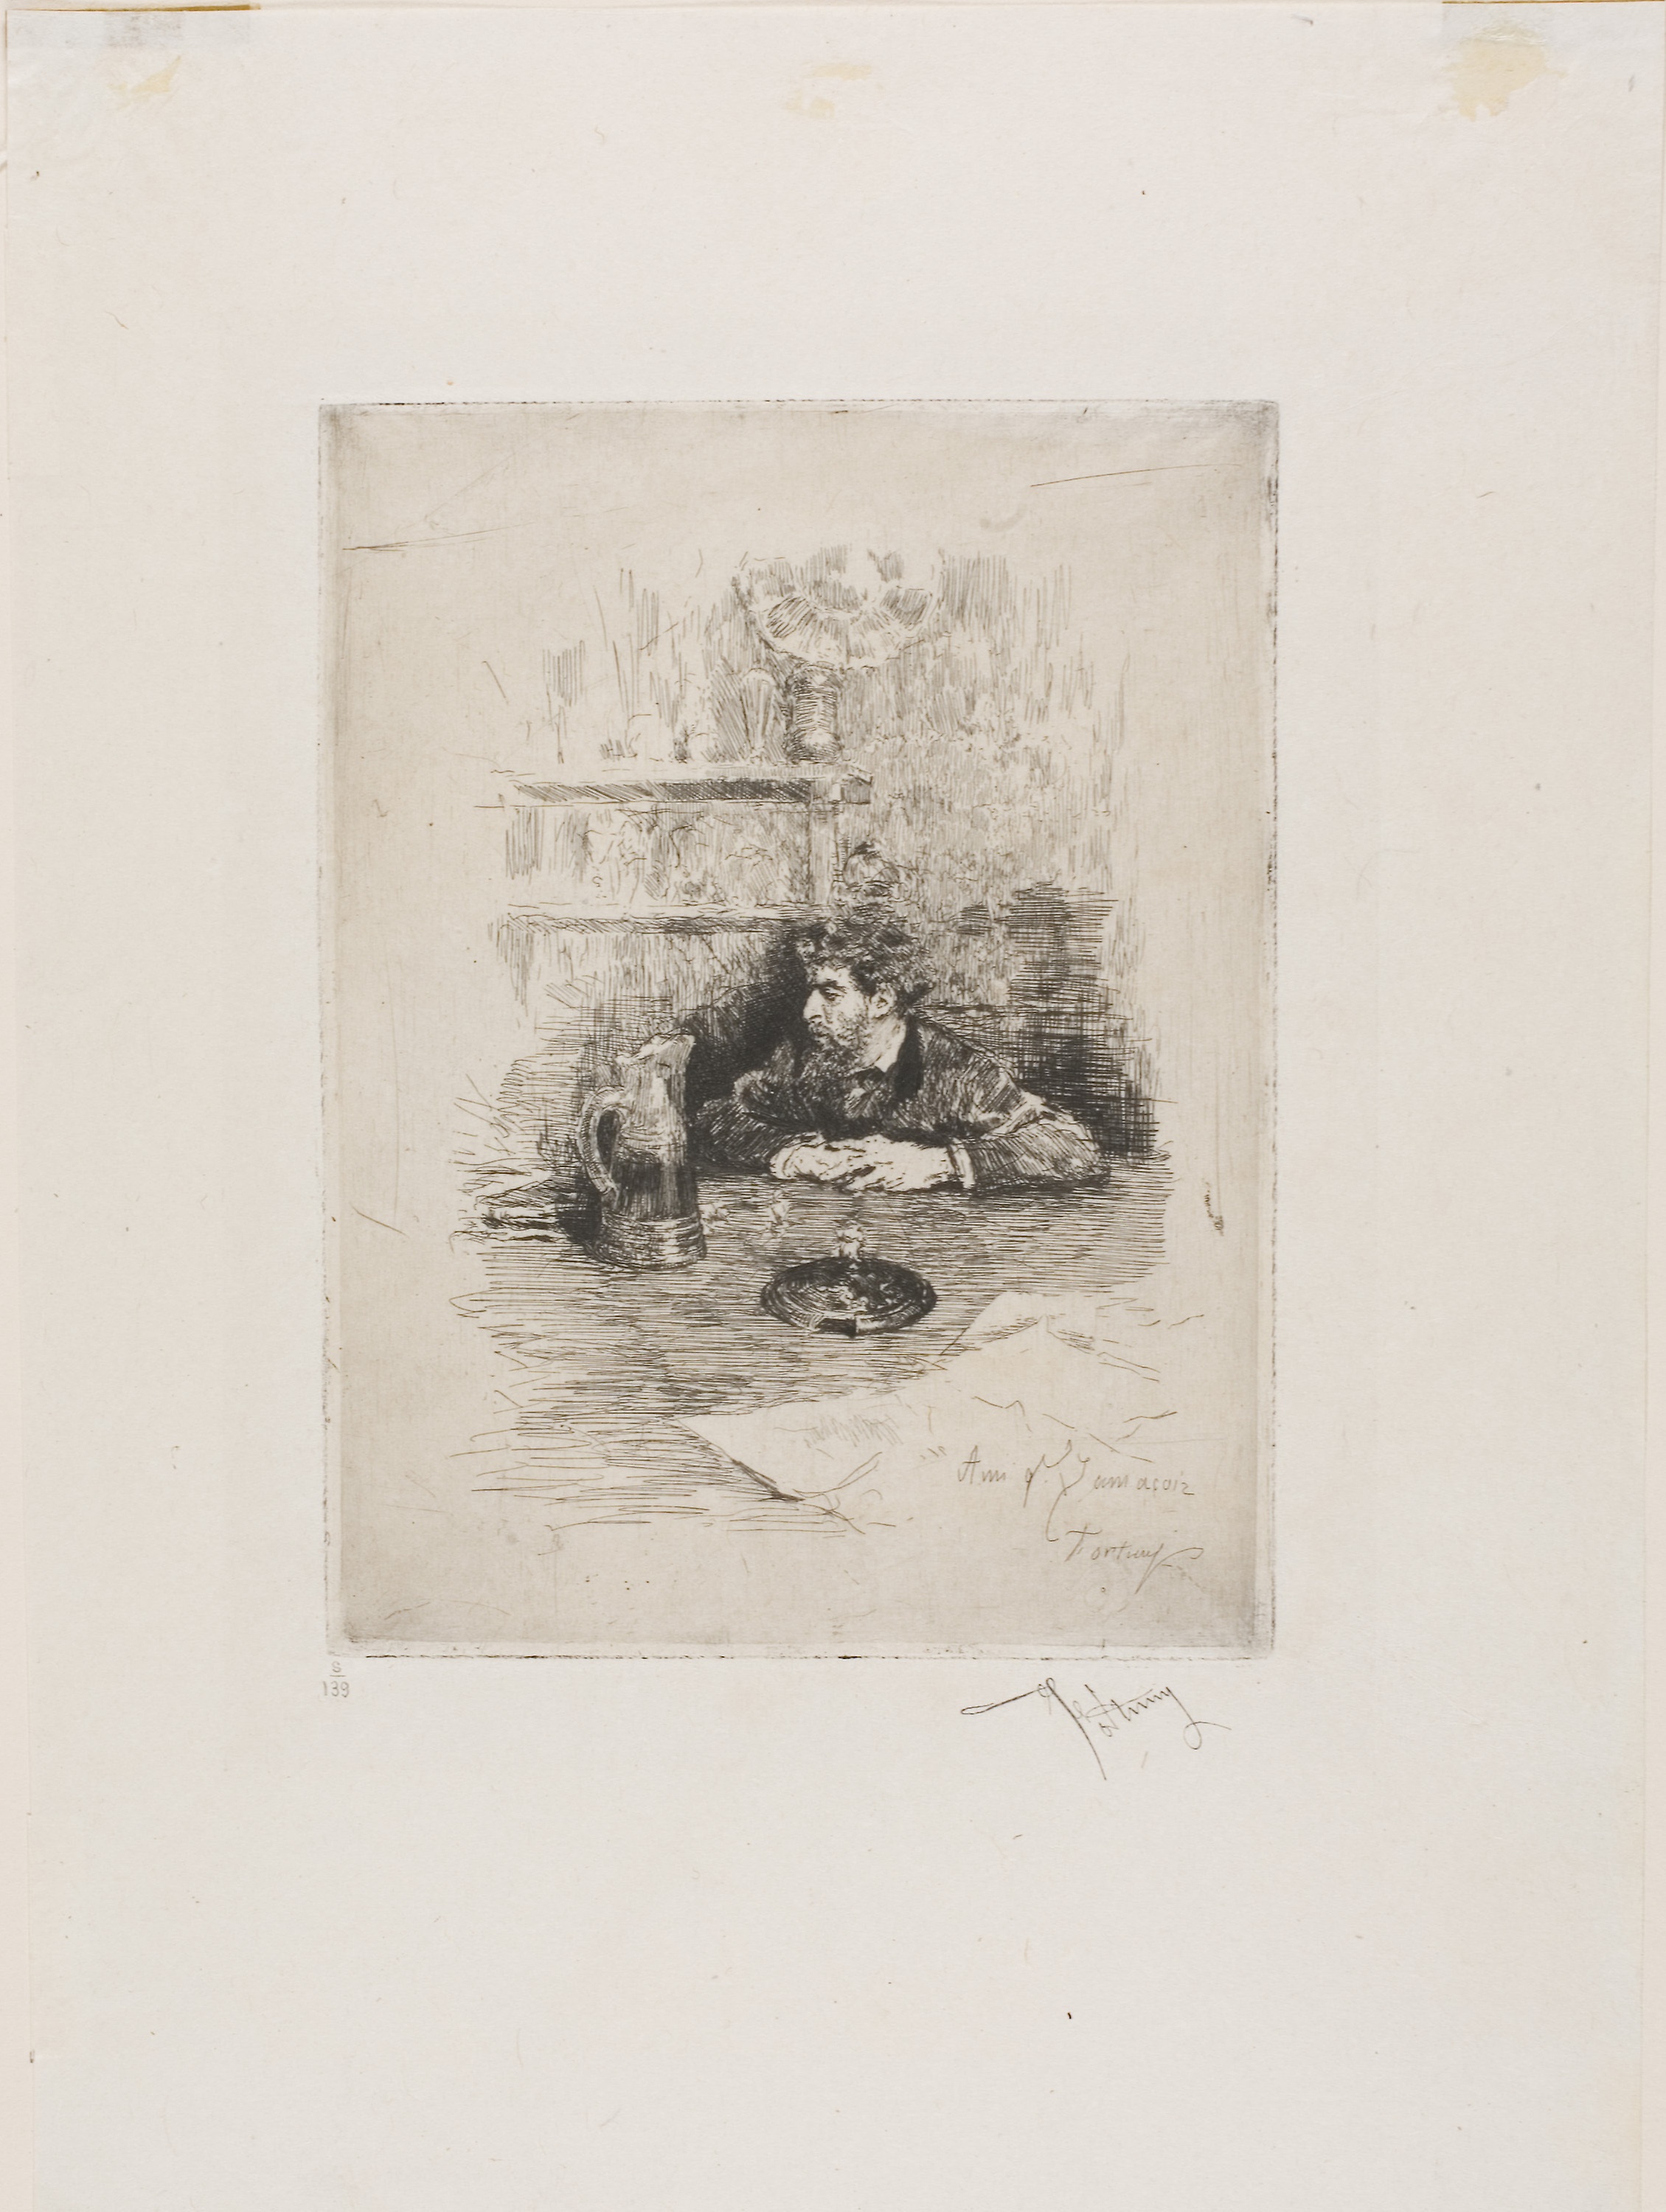
art, drawing, painting, modern art, artwork, picture frame, visual arts